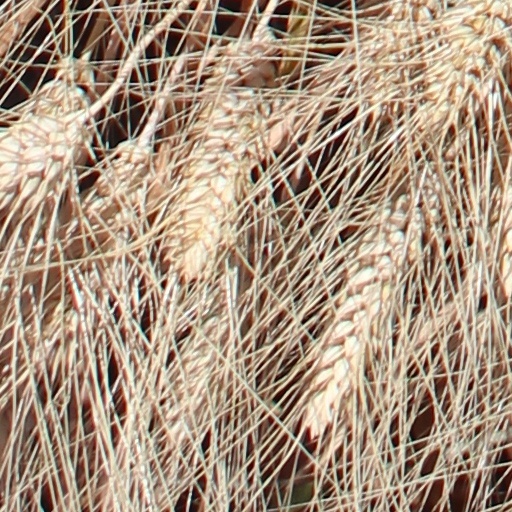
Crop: wheat